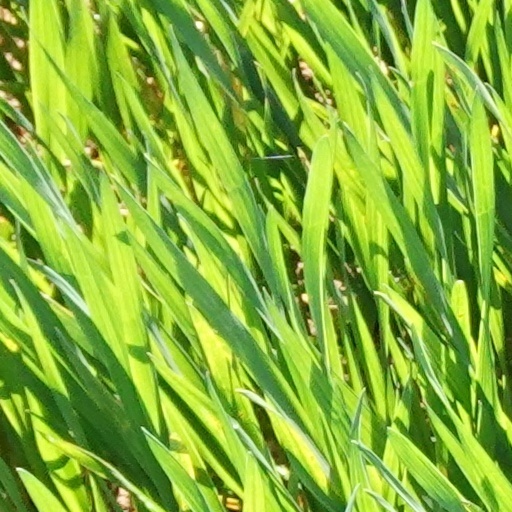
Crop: wheat